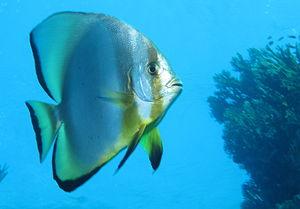
Les Ephippidae sont une famille de poissons de l'ordre des Perciformes.